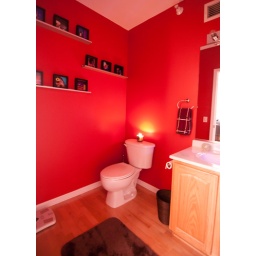
Half bath in the hallway. Thankfully, it's a deeper red in person. Shot with no flash.